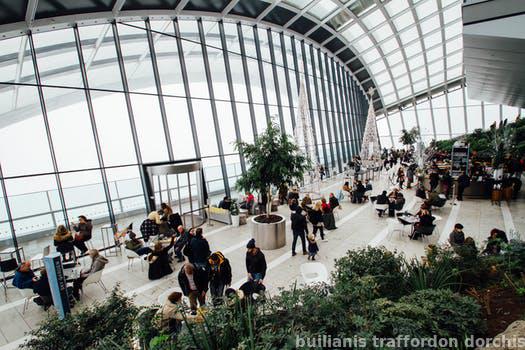
Label: Watermark